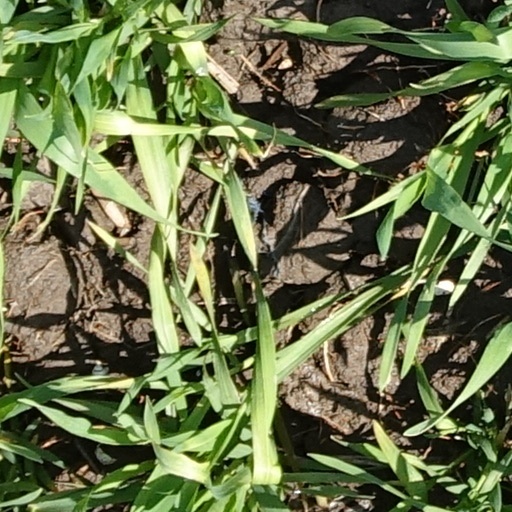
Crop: wheat